University of Florida Center for African Studies

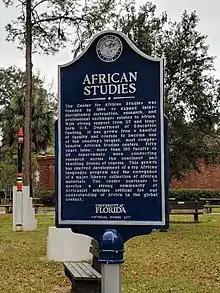
Center for African Studies Historical Marker on Grinter Lawn

Currently, the Center for African Studies offers language training in Akan, Amharic, Arabic, Swahili, Wolof, Xhosa, and Yoruba, although other languages have been offered in the past. The University of Florida is only the second university nationwide to offer an African languages major.